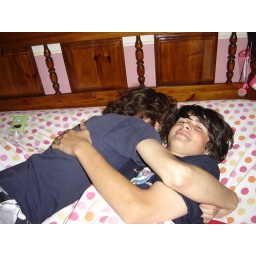
jp and jason sleeping TOGETHER in my bed... how cute